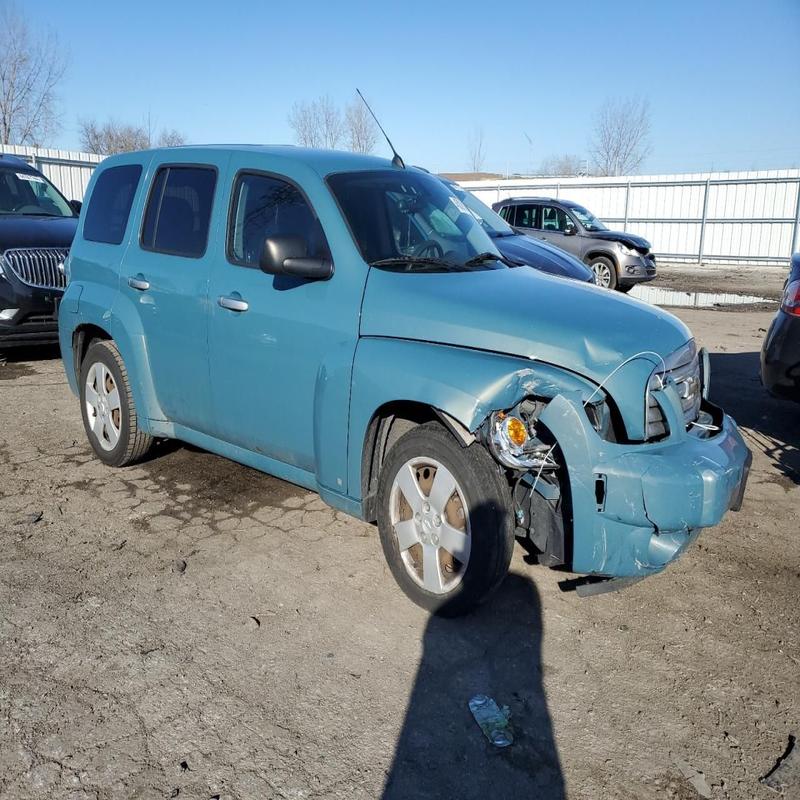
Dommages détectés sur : pare-choc avant, feu avant droit, capot, aile avant droite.
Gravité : majeur